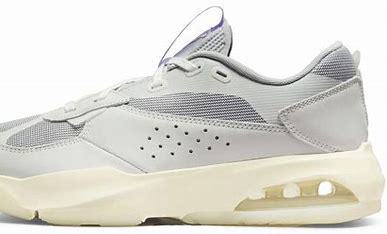
Brand: Jordan
Model: Air 200E